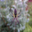
Label: spider